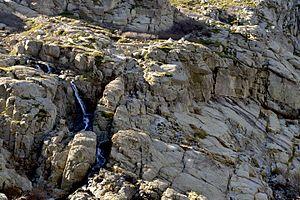
Corte est une commune française située dans la circonscription départementale de la Haute-Corse et le territoire de la collectivité de Corse. La ville appartient à la piève de Talcini dont elle est historiquement le chef-lieu.